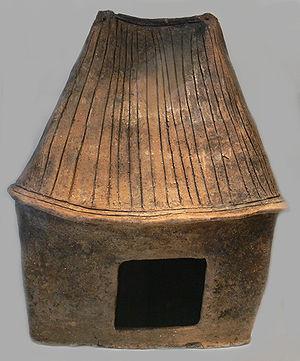
L'urne-cabane est une urne funéraire étrusque dont la forme rappelle celle d'une des habitations contemporaines du défunt.